Piazza della Loggia

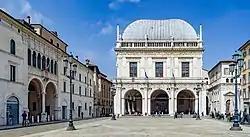
View of the square with the Palazzo della Loggia in the foreground and the Old Mount of Piety on the left

Piazza della Loggia, or more simply Piazza Loggia, also known as Piazza Grande or Piazza Vecchia ("Piàsa dela Lògia" or "Piàsa ècia" in Brescian dialect), is one of the Italian city Brescia's main squares, a symbolic place of the Brescian Renaissance and Venetian rule over Brescia.